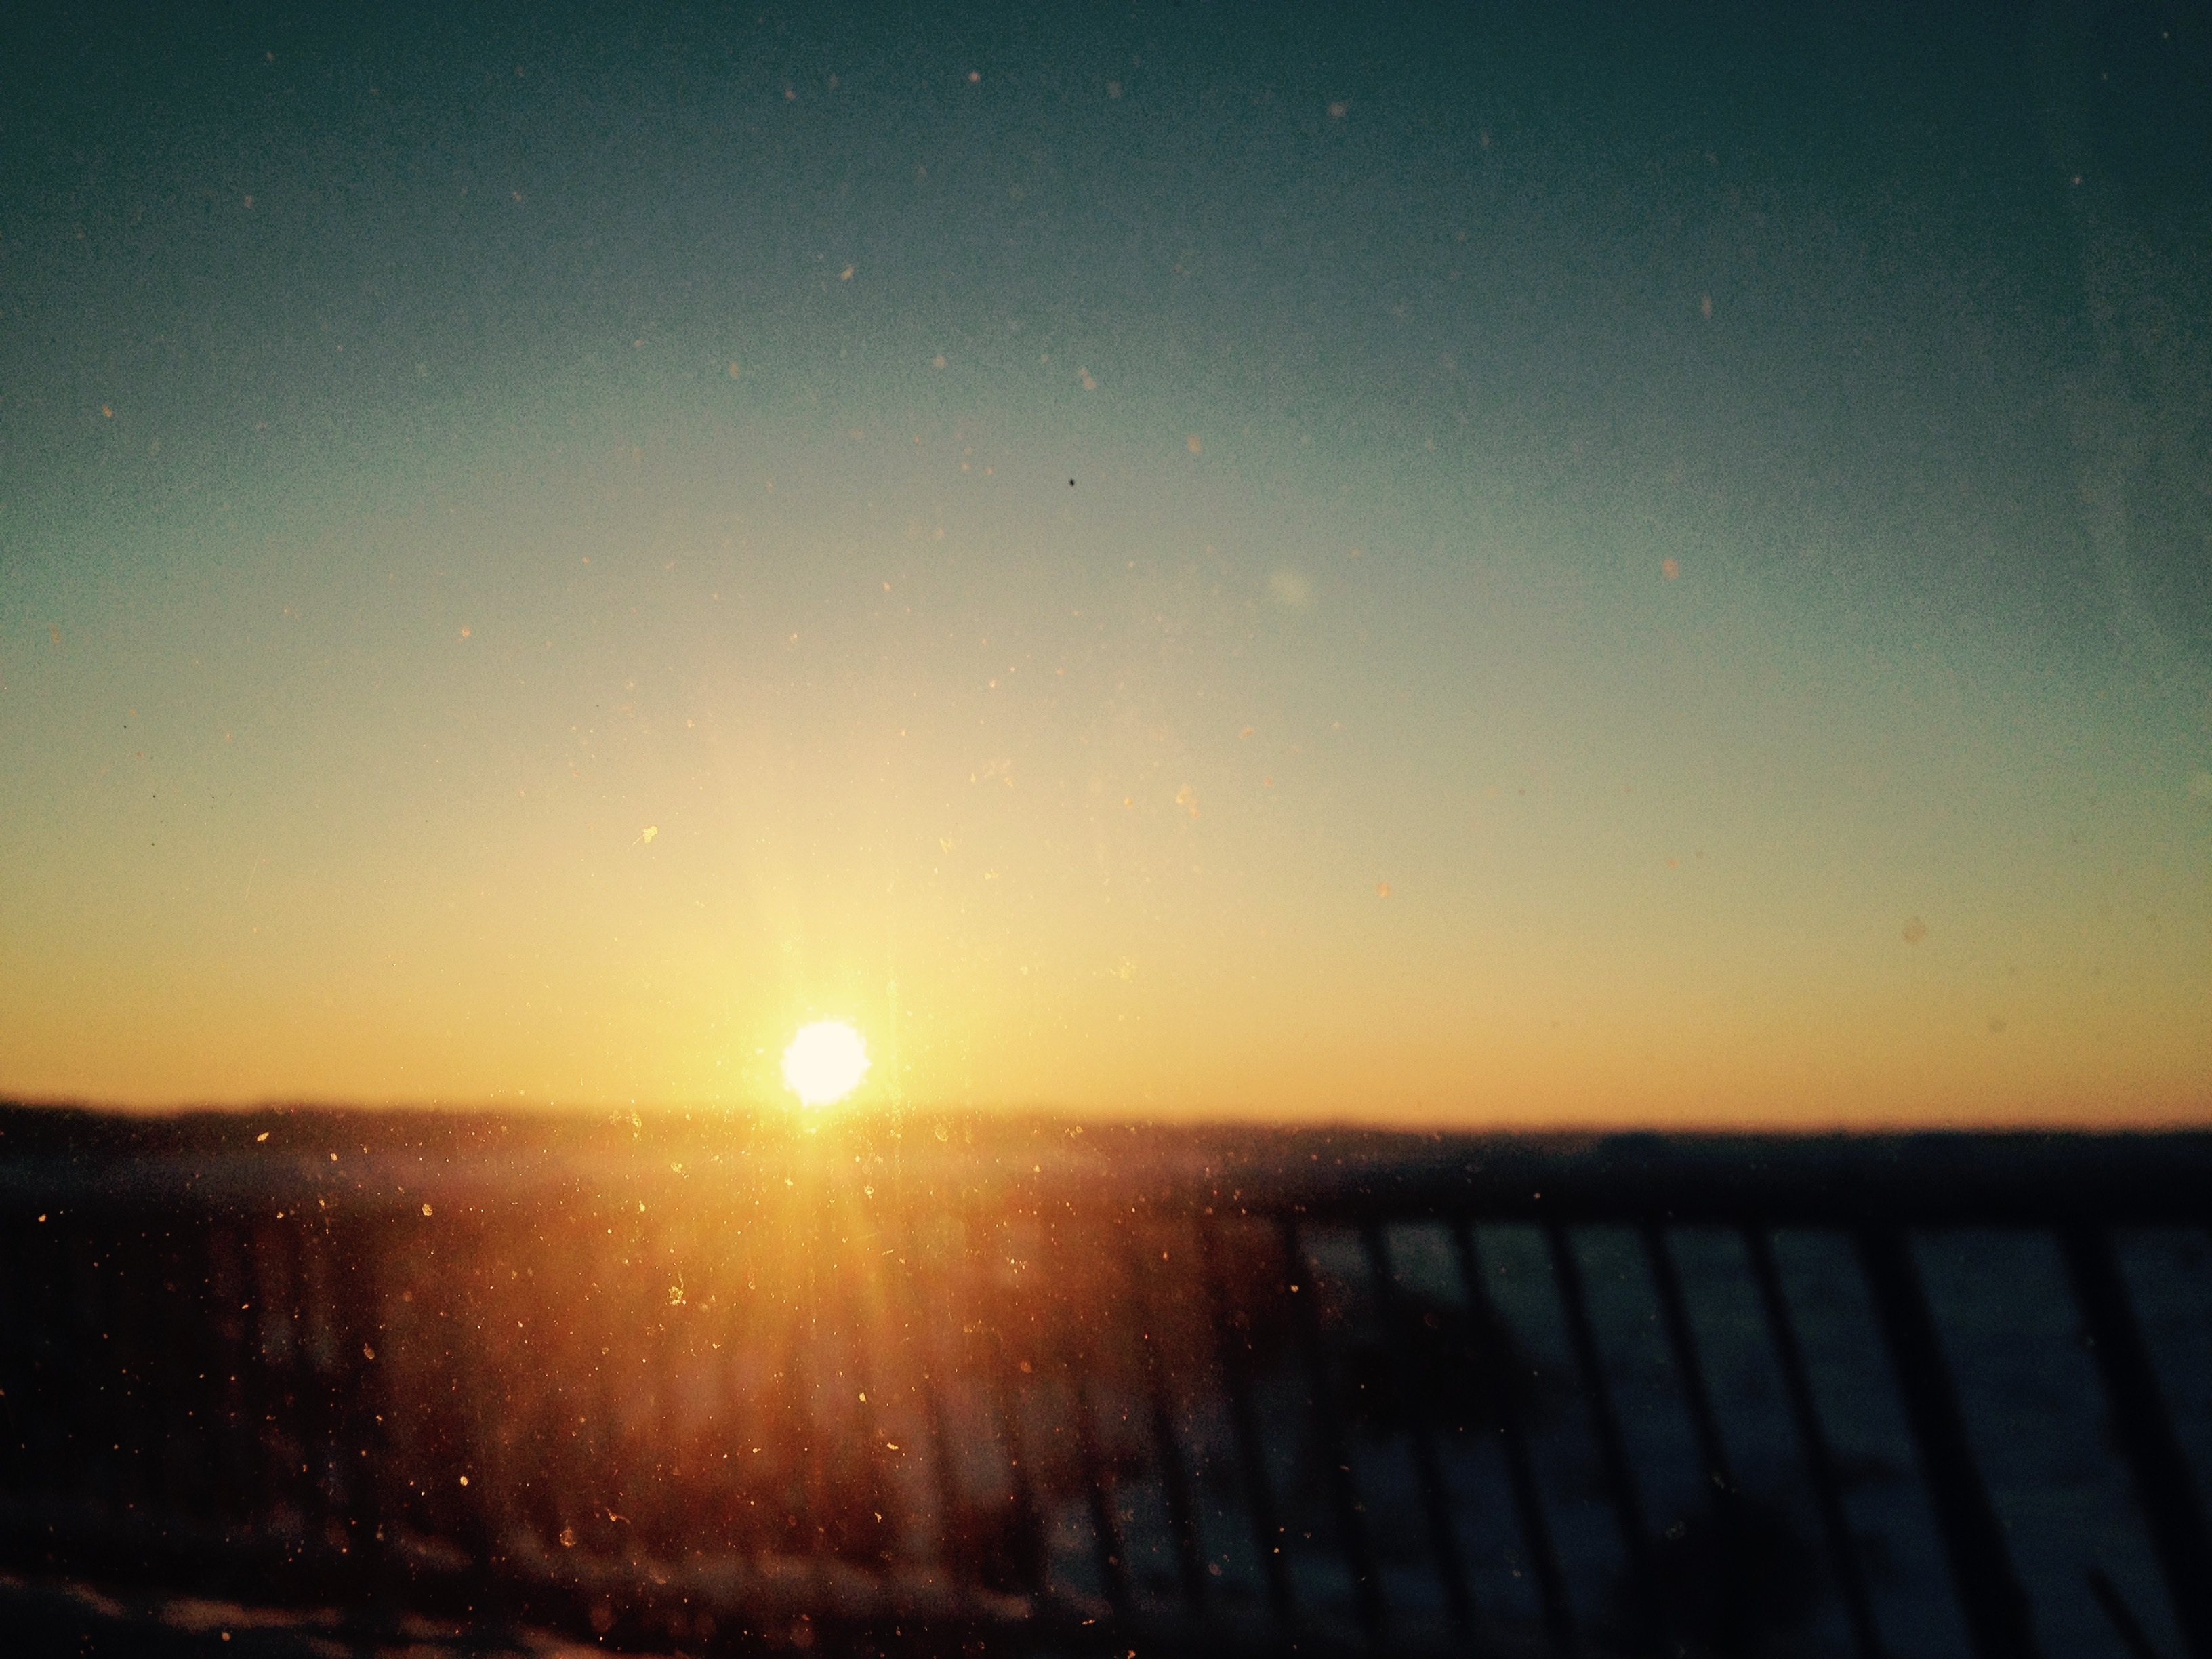
horizon, light, cloud, sky, sun, sunrise, sunset, night, sunlight, morning, dawn, atmosphere, dusk, evening, reflection, aurora, moonlight, afterglow, astronomical object, atmospheric phenomenon, atmosphere of earth